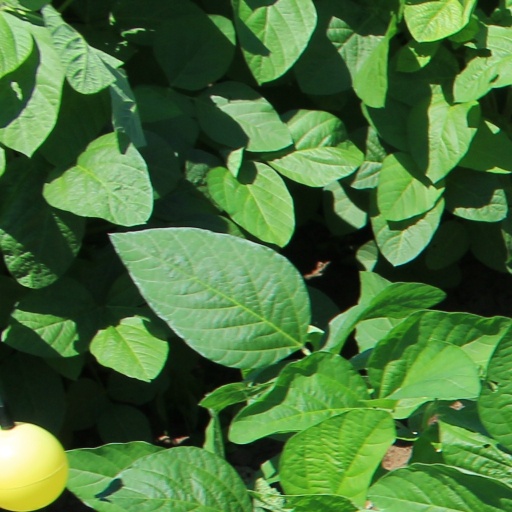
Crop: soybean